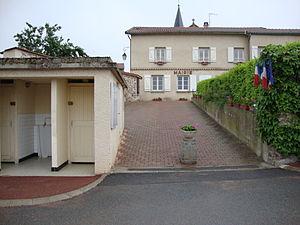
Pinay est une commune française située dans le département de la Loire en région Auvergne-Rhône-Alpes.